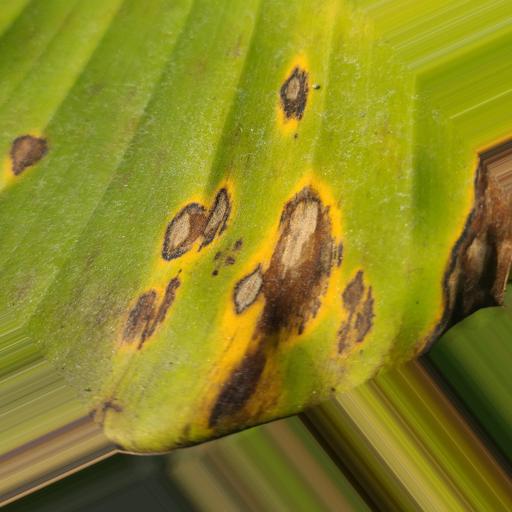
Label: yellow_sigatoka